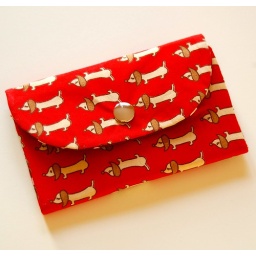
Metro wallet with wiener dogs in red